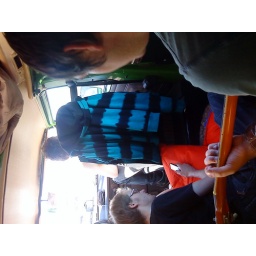
Playing some guitar in the van